William Shepard Bryan

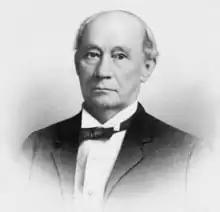

William Shepard Bryan (November 20, 1827 – December 9, 1906) was a Maryland lawyer who served as a justice of the Maryland Court of Appeals from 1883 to 1898.